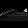
Label: Sneaker